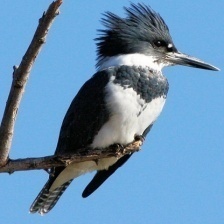
Species: BELTED KINGFISHER
Scientific name: MEGACERYLE ALCYON